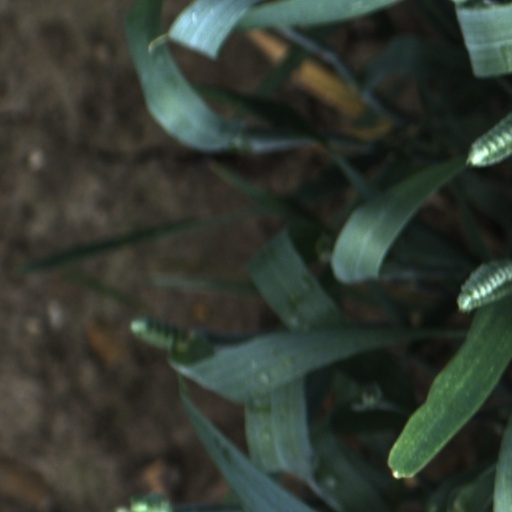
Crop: wheat